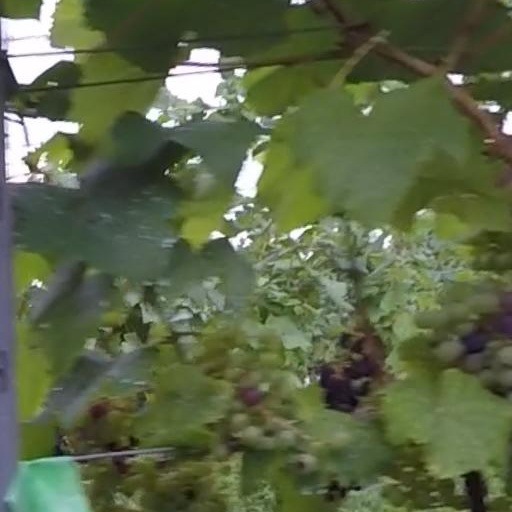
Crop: grape